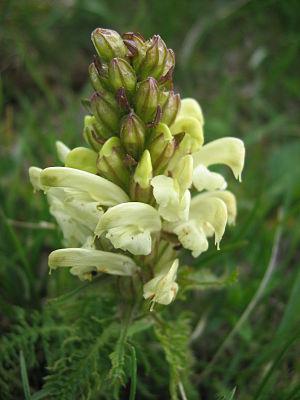
En raison de sa grande superficie, de sa position de carrefour entre différentes zones climatiques, et de sa variété géologique, le Massif central abrite une flore diversifiée. Les plantes que l'on peut croiser dans la partie occidentale, très humide, ne sont pas les mêmes que celles que l'on trouve dans la partie orientale, plus sèche, et la différence est encore plus grande avec les espèces que l'on peut trouver dans la partie sud, soumises à des influences méditerranéennes marquées. Cette composante spatiale n'est pas la seule à intervenir car l'exposition, l'altitude ou la nature du substrat sont aussi des facteurs déterminants. En effet, on peut souligner à ce propos l'opposition classique entre les versants exposés au sud et ceux exposés au nord ou encore les différences qui existent dans la végétation entre, d'une part, les sols acides et d'autre part, les sols basiques. Bien que l'altitude du Massif central soit faible par rapport à d'autres massifs montagneux comme les Alpes ou les Pyrénées, on observe un étagement de la végétation très net qui peut aller de la végétation méditerranéenne à la pelouse subalpine.